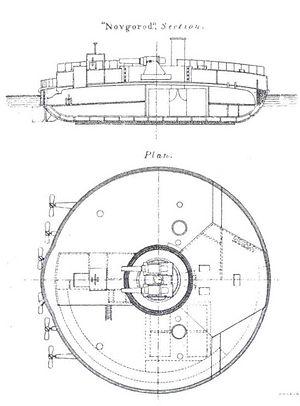
Le Novgorod est un cuirassé de la Marine impériale de Russie. Il est l'un des navires les plus insolites jamais construit. Dans la mémoire des marins russes, comme ses sister-ships le Gangut et le Kiev, il reste un mythe, souvent décrit « comme le pire des navires de guerre jamais construit ». La coque de forme circulaire était destinée à procurer une certaine stabilité pour les armes à feu, mais il se révèle difficile à manœuvrer dans la pratique. Par sa lourdeur, sa lenteur, son manque de maniabilité le Novgorod est un navire très vulnérable.